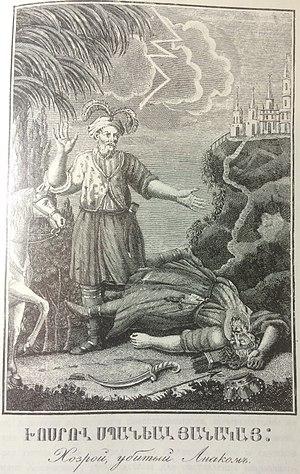
Khosrov II d'Arménie est un roi arsacide d'Arménie occidentale ayant régné de 279-280 à 287.